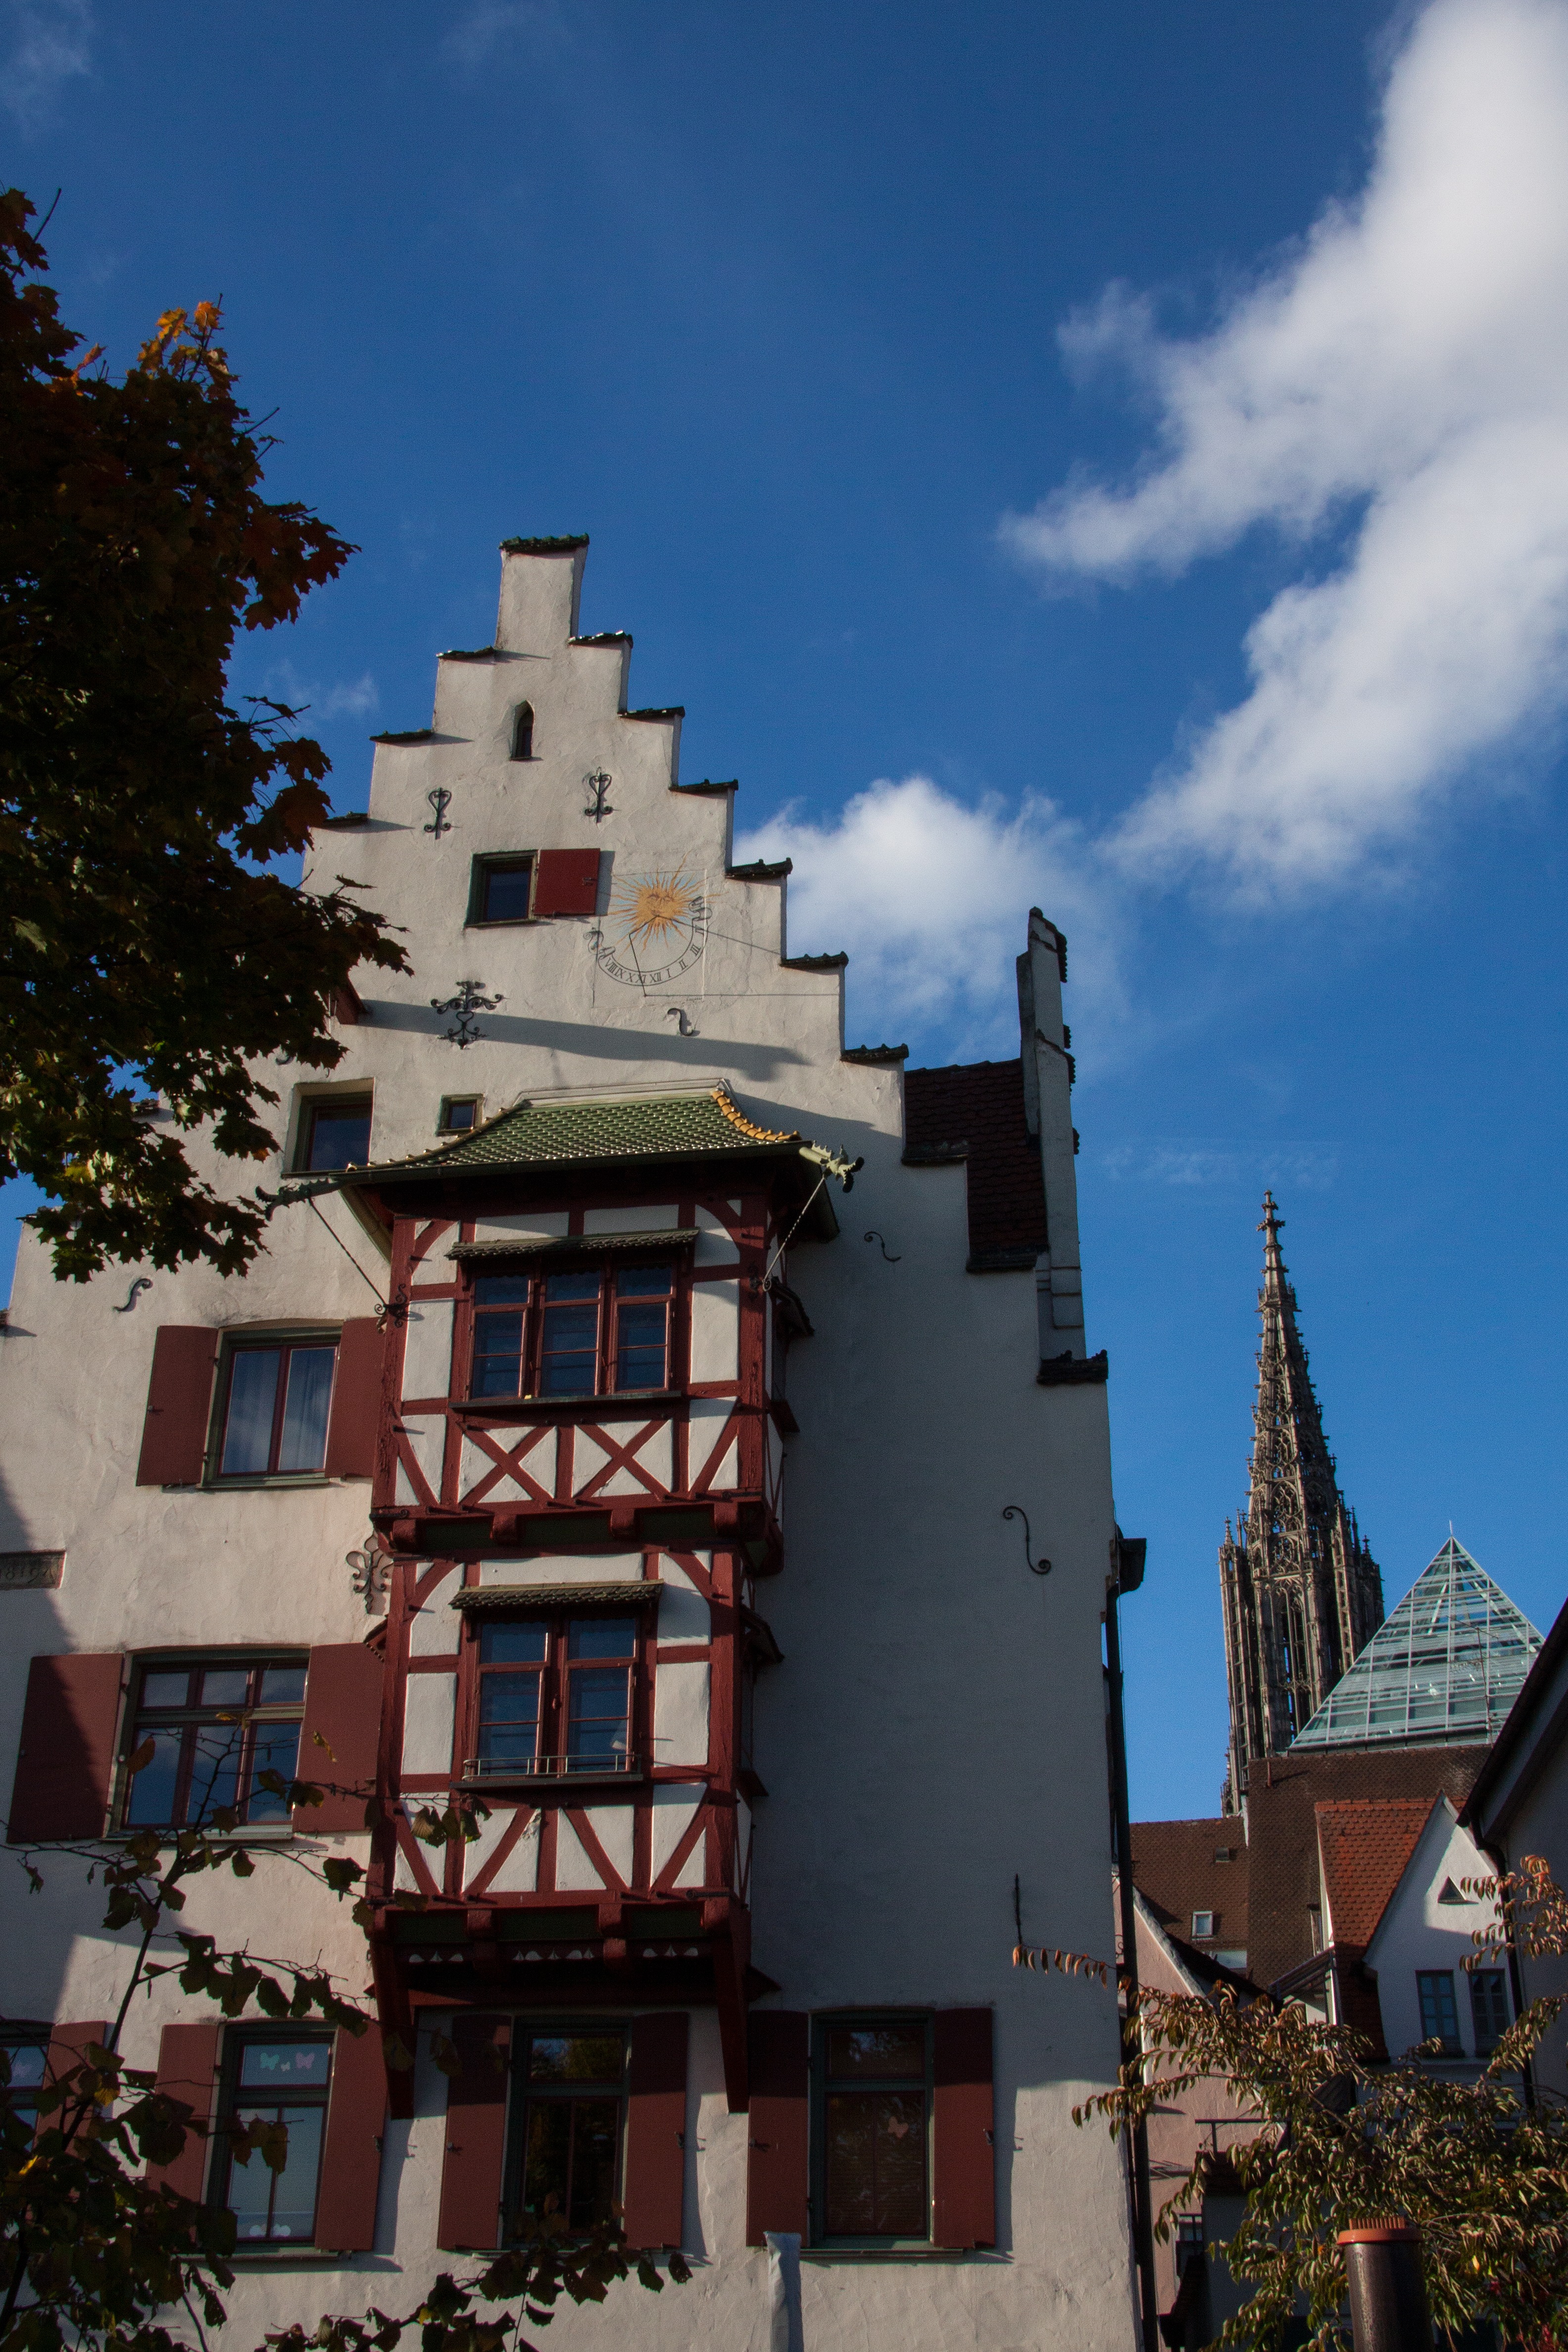
tree, cloud, architecture, sky, house, window, glass, town, roof, building, city, tower, pyramid, autumn, landmark, facade, blue, city view, leaves, tourist attraction, fall foliage, sundial, ulm, gable, truss, bay window, m nster tower